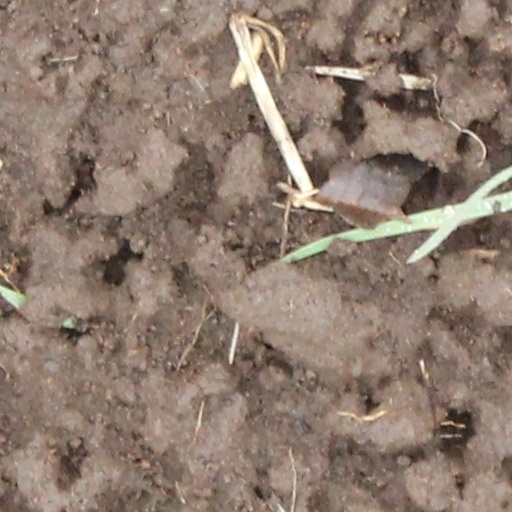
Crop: wheat